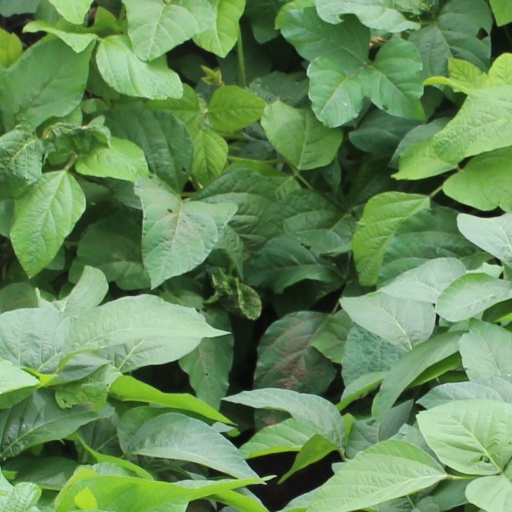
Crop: soybean